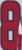
Number: 8